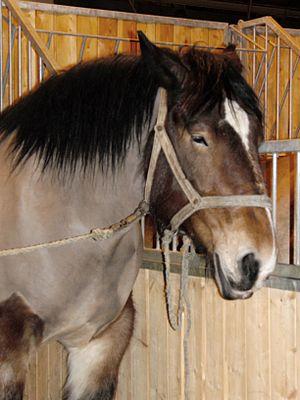
Trait du Nord - Salon de l'Agriculture 2010
Le trait du Nord, autrefois nommé Ardennais du Nord et Ardennais de type Nord, est une race de grands chevaux de trait français dit « à sang froid », originaire de la région du Hainaut. Il est sélectionné pour les travaux agricoles à partir des années 1850. Longtemps confondu avec le cheval ardennais, le trait du Nord obtient son identité propre avec l'ouverture de son registre généalogique en 1903. Il participe à l'exploitation des mines au fond des galeries et aux travaux agricoles dans sa région d'origine avant que l'électrification des mines et la motorisation de l'agriculture dans les années 1950 n’entraînent sa quasi-disparition, faute de demandes auprès de ses éleveurs.